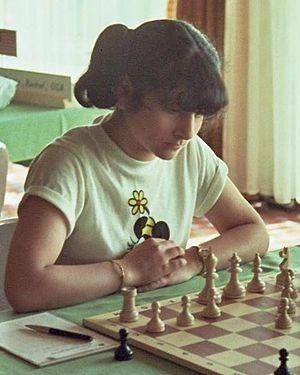
Giovanna Brunilda Arbunic Castro est une joueuse d'échecs chilienne d'ascendance croate, considérée comme une des meilleures joueuses d'échecs au Chili.